Weather of 2023

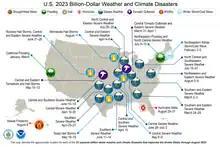
The 23 weather and climate disaster events in the United States with losses exceeding $1 billion in 2023

This is a list of weather events considered to be the most significant during 2023, in which reliable sources, surveys or academic assessments consider criteria such as, but not limited to: how impactful the event was, how deadly the event was, the impact on science, or other specific criteria. These events may be referred to as most important, most iconic, most significant, or the worst—but they are all considered key events in meteorology during the year.